Isoflavane

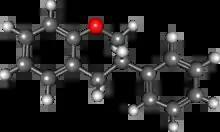
Isoflavan backbone of the isoflavanes

Isoflavanes are a class of isoflavonoids, which are themselves types of polyphenolic compounds. They have the 3-phenylchroman (isoflavan, CAS number: 4737-26-2, molecular formula: CHO, exact mass: 210.1044646 u) backbone.